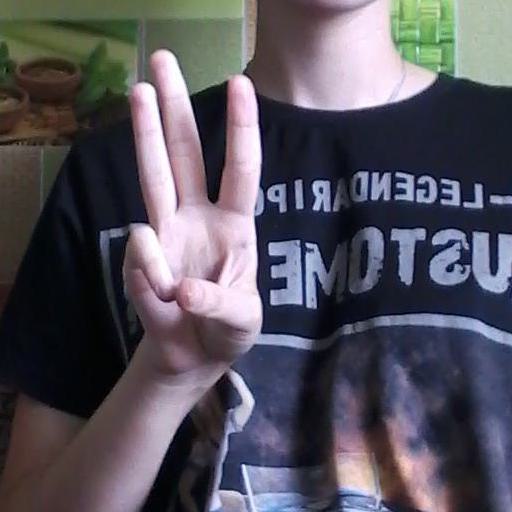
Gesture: three